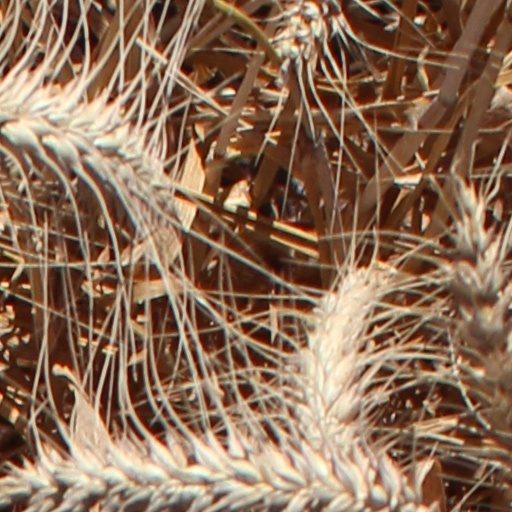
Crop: wheat